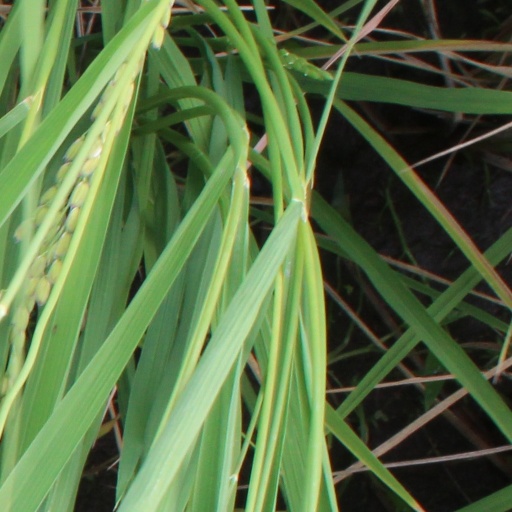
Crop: rice